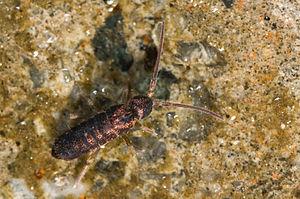
Tomocerus minor est une espèce de collemboles de la famille des Tomoceridae.